The Twins Effect II

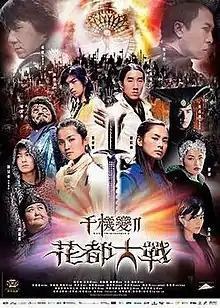
Film poster

The Twins Effect II is a 2004 Hong Kong action fantasy adventure film directed by Corey Yuen and Patrick Leung. The film is a sequel to "The Twins Effect" (2003), but has a completely different story from the first film. It starred Charlene Choi and Gillian Chung of Cantopop duo Twins in the leading roles. Co-stars include Donnie Yen, Daniel Wu, Edison Chen, Wilson Chen, Tony Leung Ka-fai, Qu Ying, Fan Bingbing and Jim Chim. Jackie Chan also makes a cameo appearance, along with his son Jaycee Chan in his acting debut. The film's original English working title was The Huadu Chronicles: Blade of the Rose and its US DVD release title is Blade of Kings.